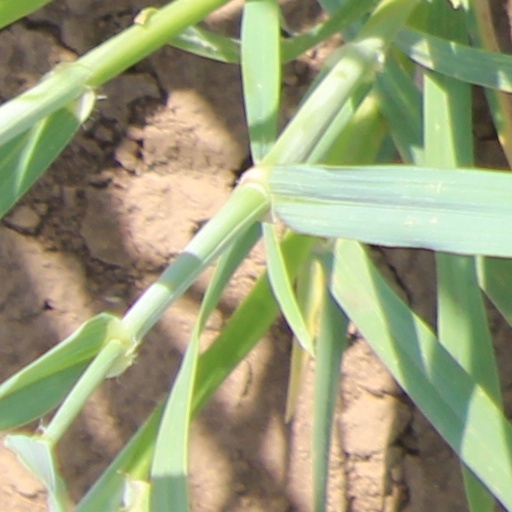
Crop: wheat